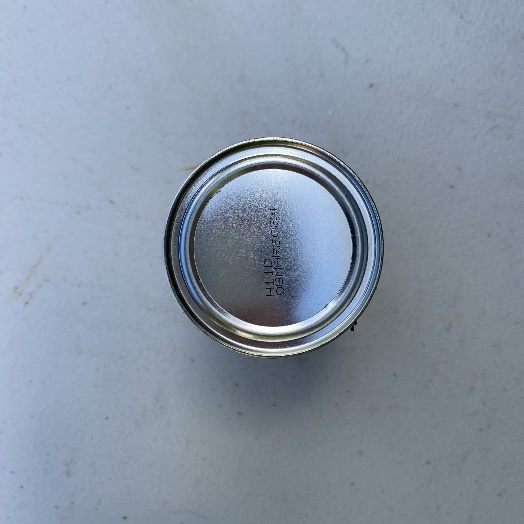
Label: Metal